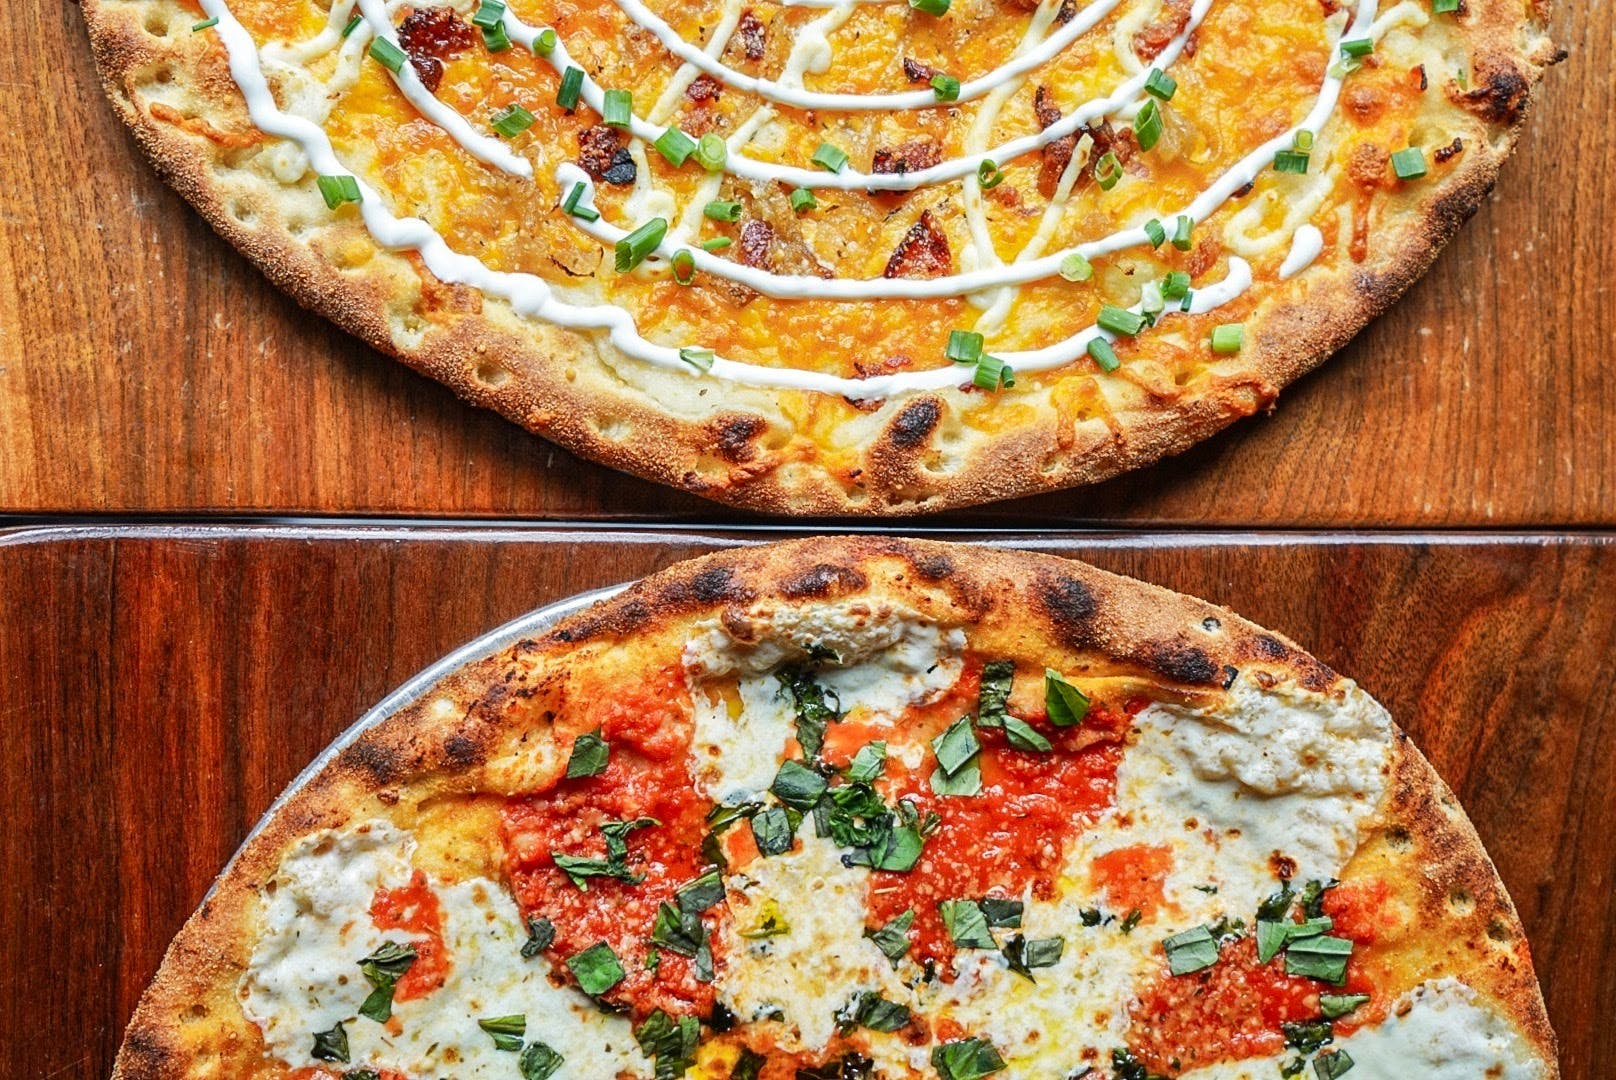
Dish: pizza